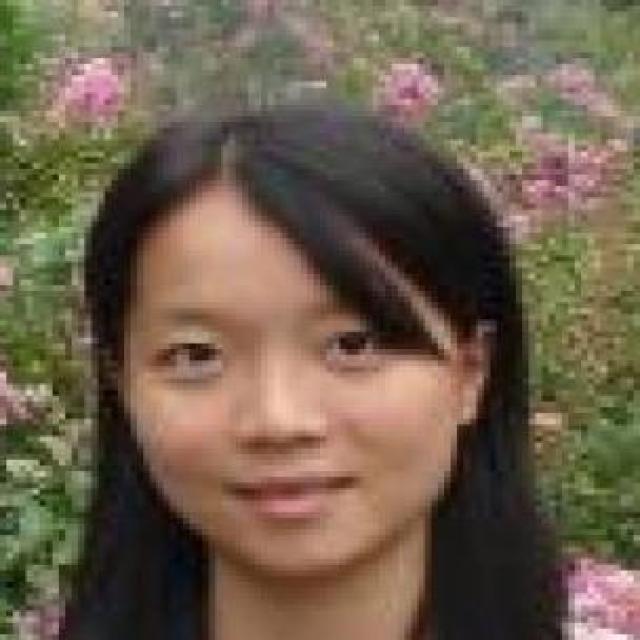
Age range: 21-44